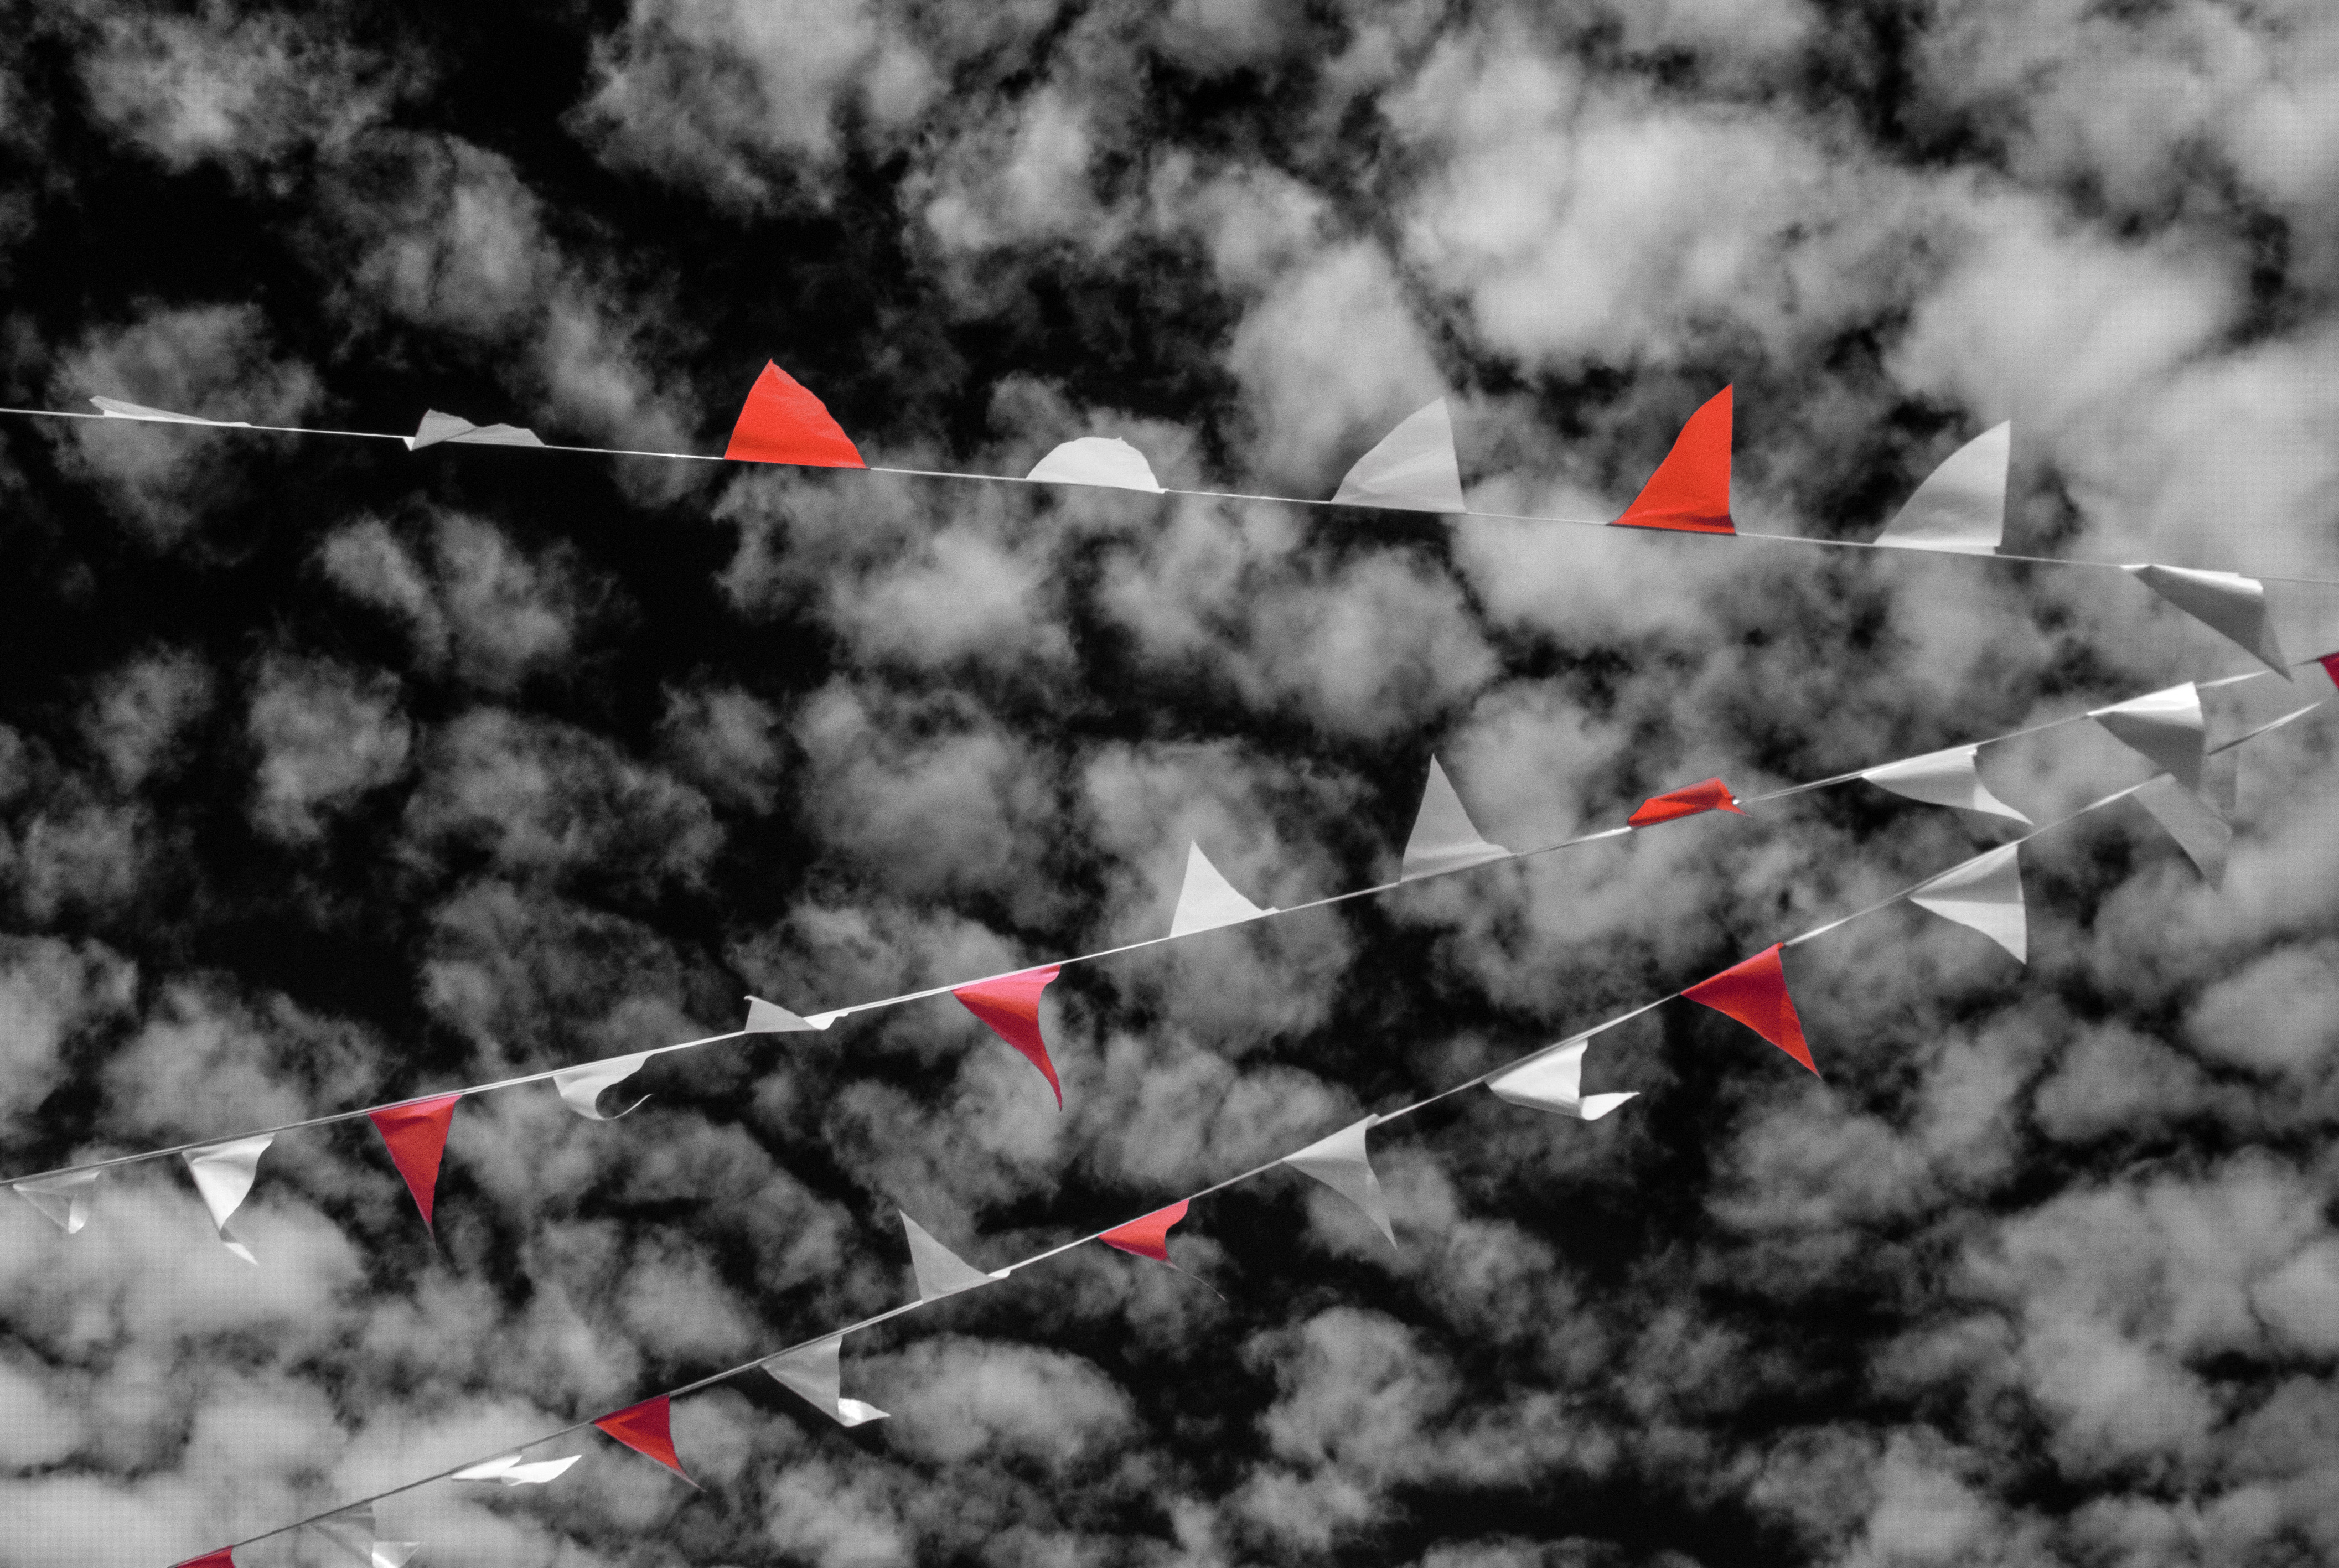
cloud, black and white, sky, vehicle, banner, monochrome, flags, falsecolor, monochrome photography, atmosphere of earth, geological phenomenon